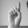
ASL letter: D